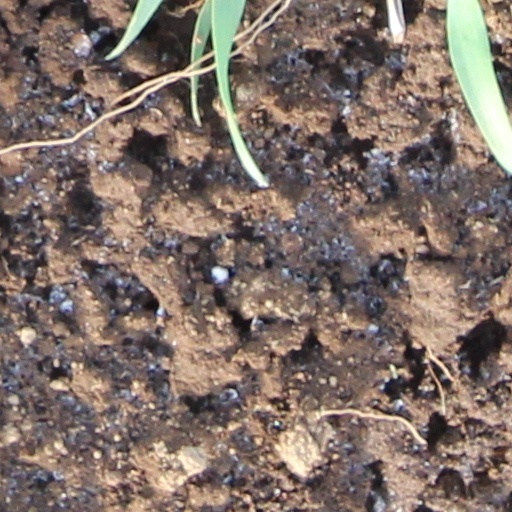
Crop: wheat